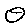
Label: 0